1948 Venezuelan coup d'état

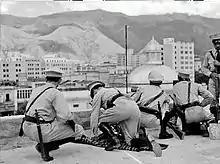
Soldiers on the roof of the Venezuelan Congress during the coup.

The 1948 Venezuelan coup d'état took place on 24 November 1948, when Carlos Delgado Chalbaud, Marcos Pérez Jiménez and Luis Felipe Llovera Páez overthrew the elected president, Rómulo Gallegos, who had been elected in the 1947 Venezuelan general election (generally believed to be the country's first honest election) and had taken office in February 1948. Chalbaud had been Gallegos' minister of defense. Jiménez took command of the country as its dictator.